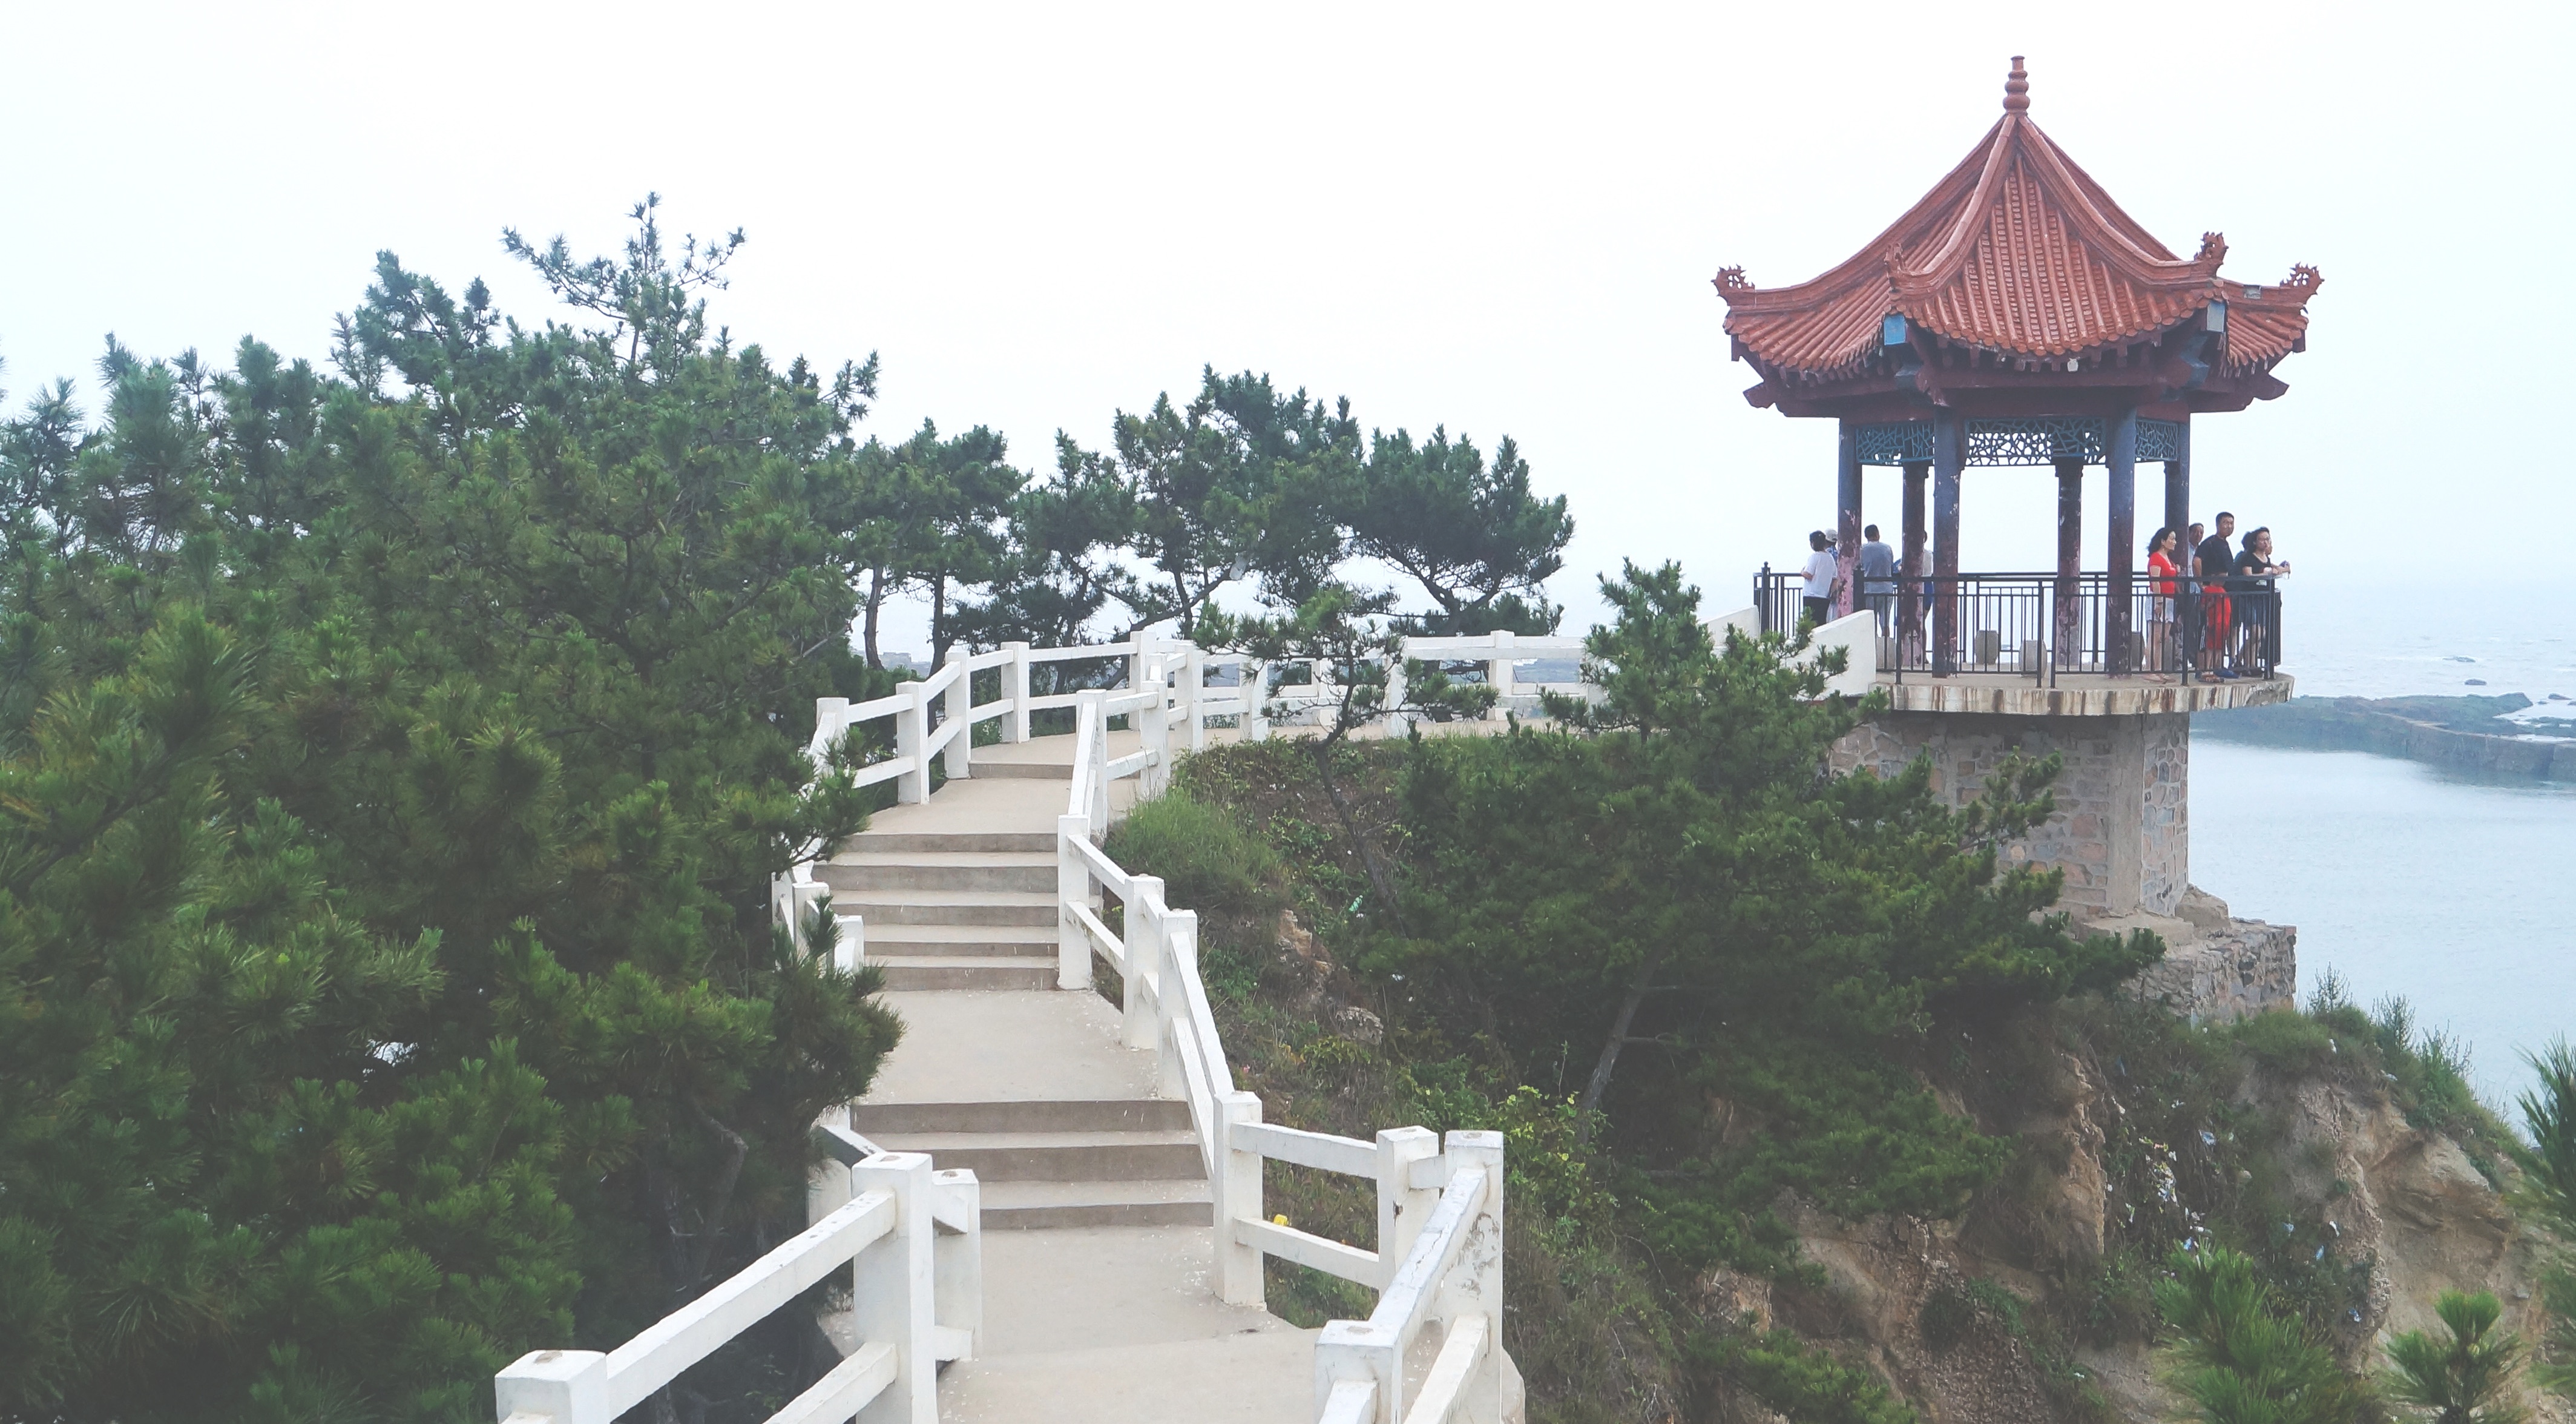
amusement park, tower, park, landmark, tourism, place of worship, temple, resort, shrine, pagoda, tours, historic site